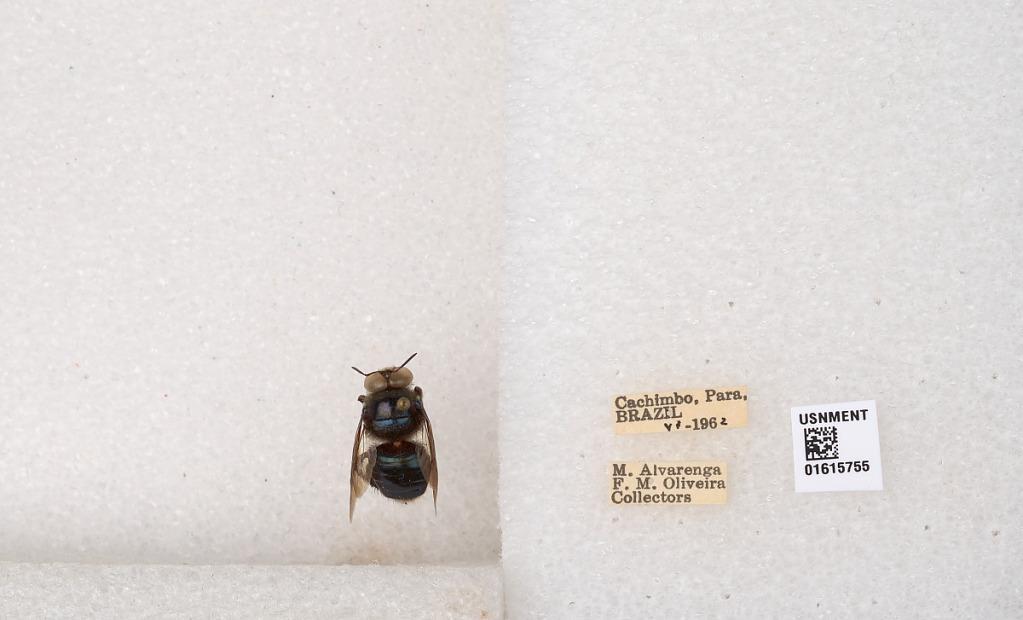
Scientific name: Xylocopa (Schonnherria) muscaria (Fabricius)
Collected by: M. Alvarenga & F. Oliveira
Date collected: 1962-6-1
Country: Brazil
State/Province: Para
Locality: Cachimbo